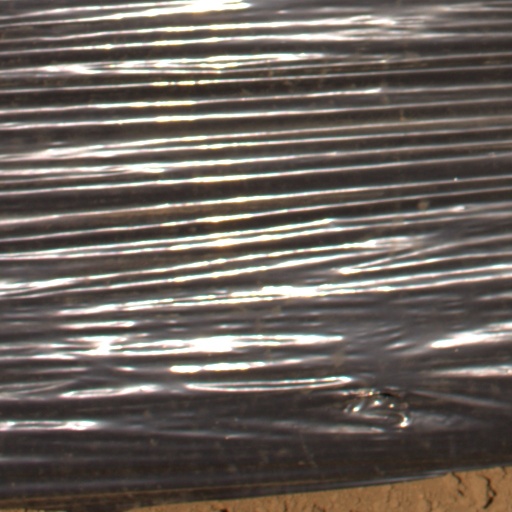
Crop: Jerusalem artichoke